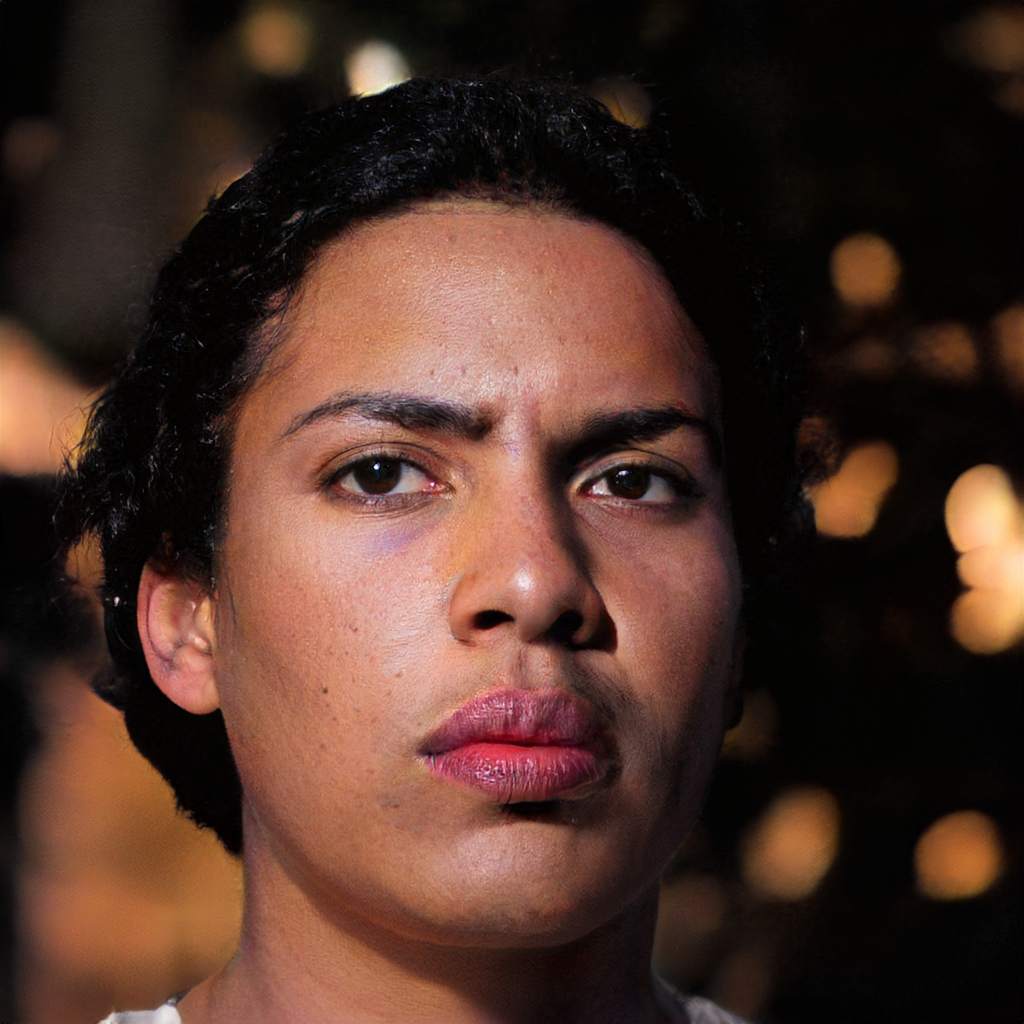
Portrait style: Real Portrait